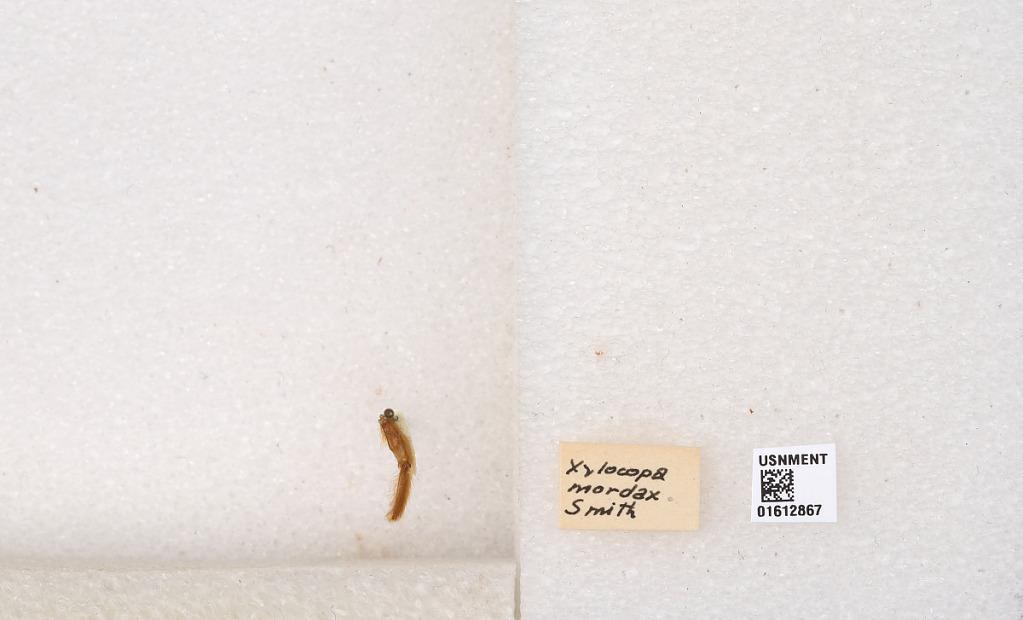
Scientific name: Xylocopa